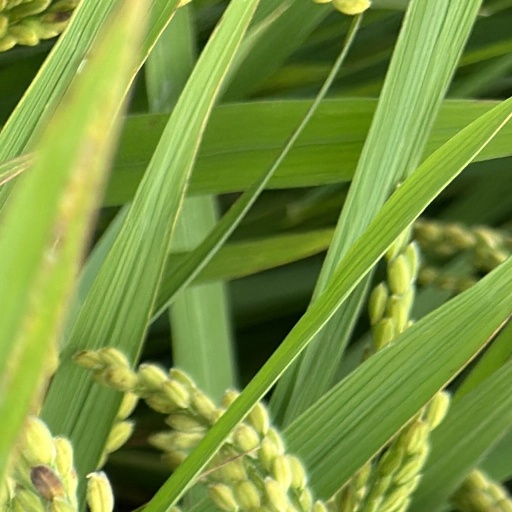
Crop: rice